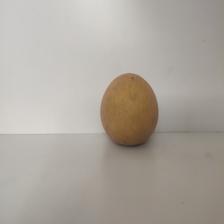
Size: Large